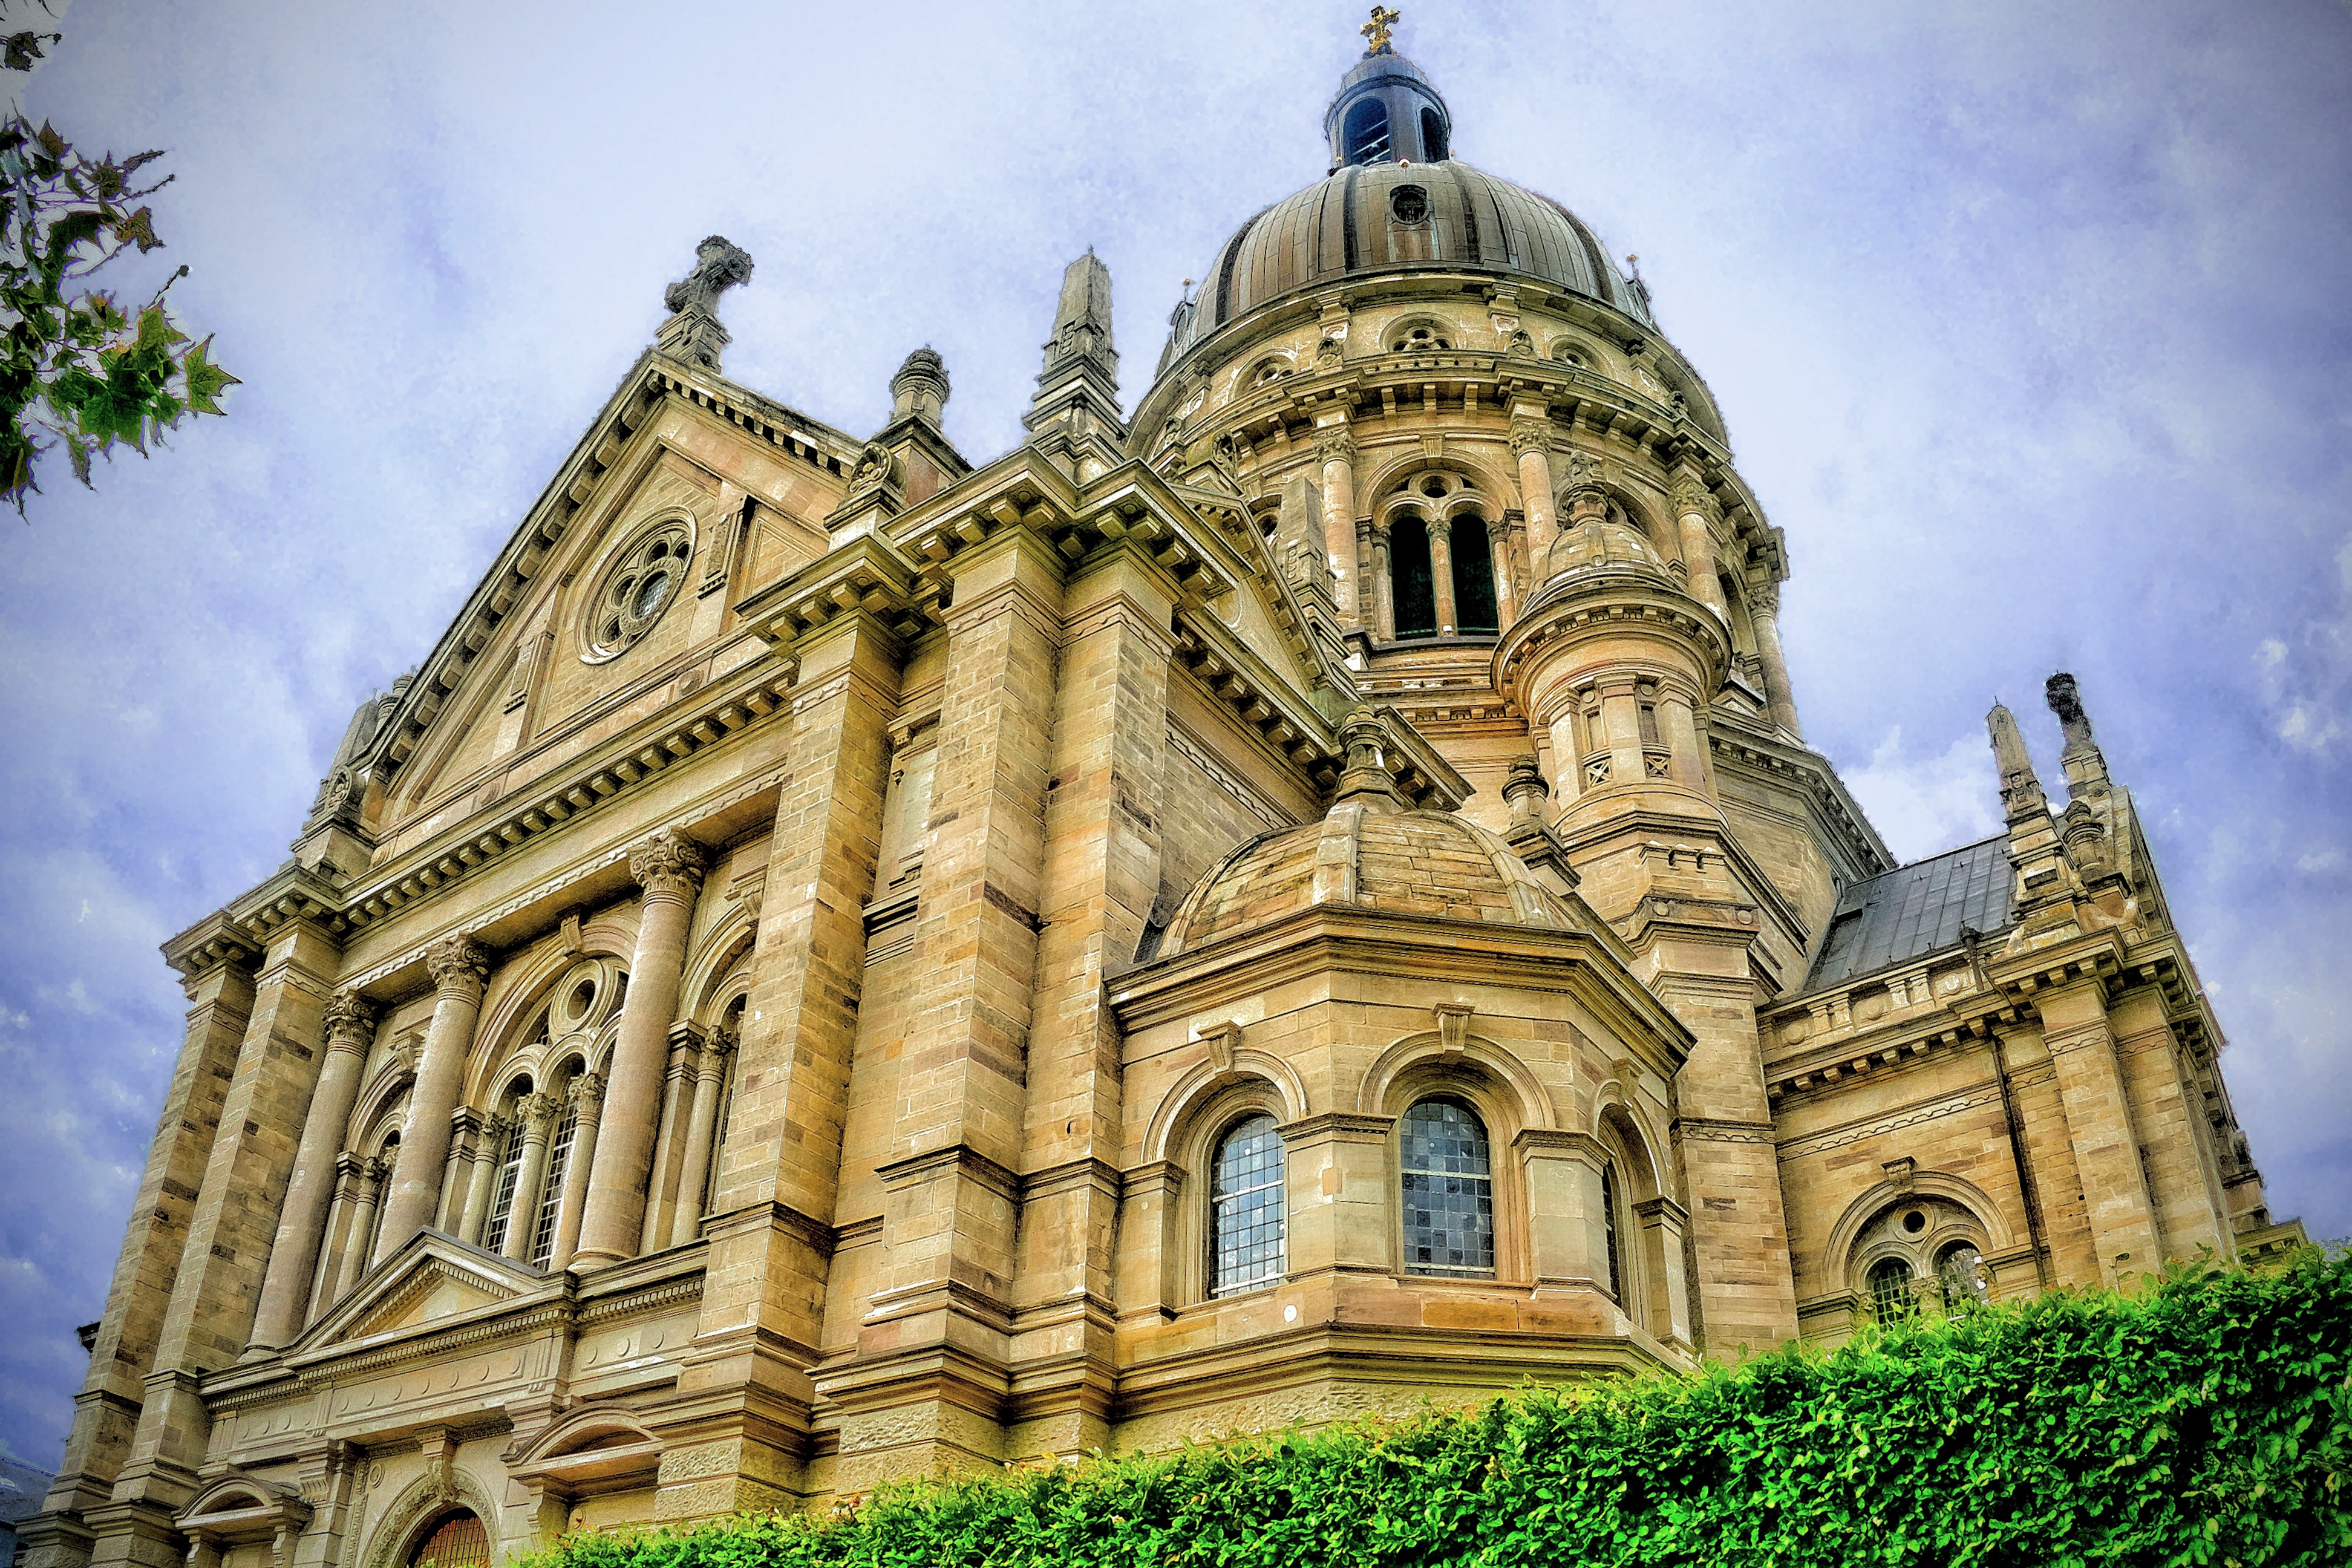
architecture, perspective, building, stone, high, landmark, facade, church, cathedral, place of worship, places of interest, medieval architecture, christ, faith, steeple, monastery, jesus, germany, synagogue, christianity, basilica, historically, mainz, gothic architecture, church of christ, christuskirche mainz, house of worship, sand stone, church window, byzantine architecture